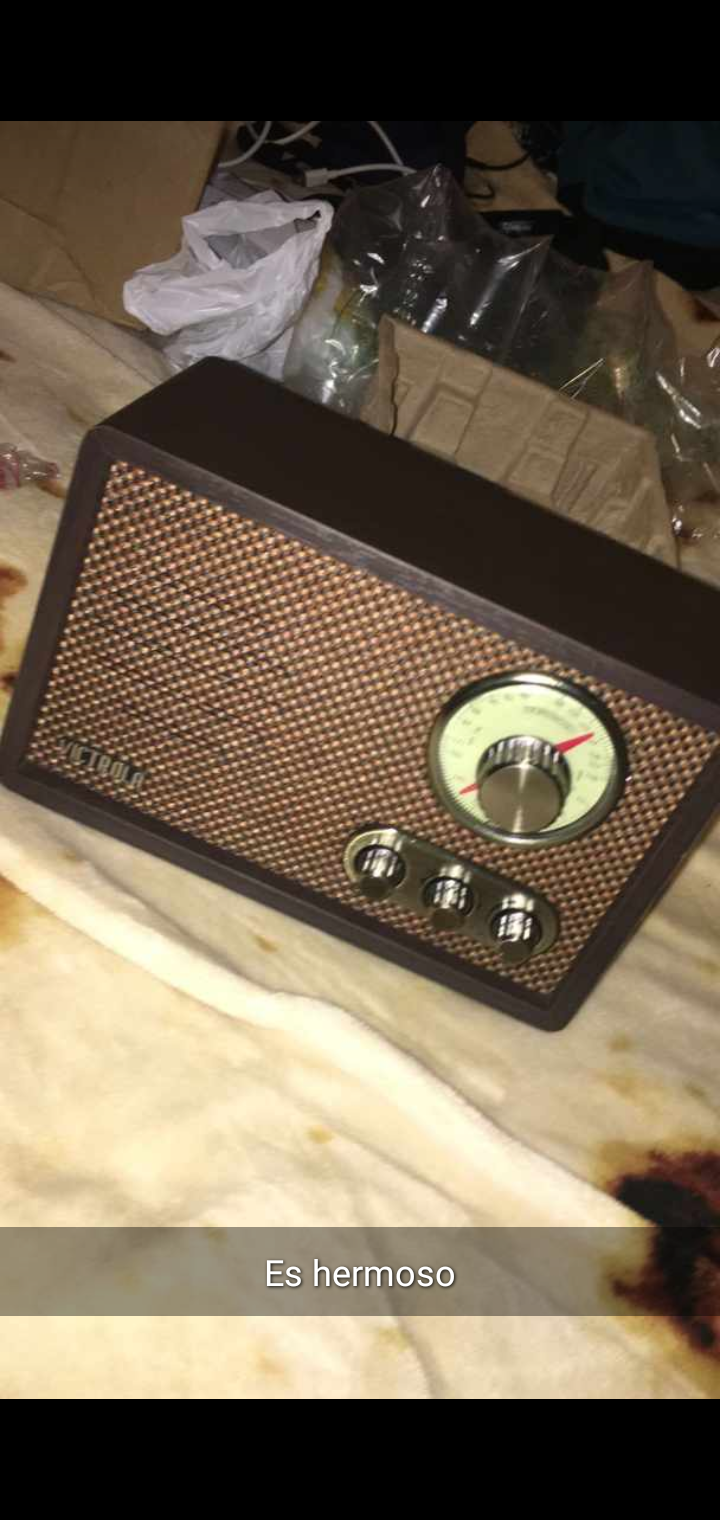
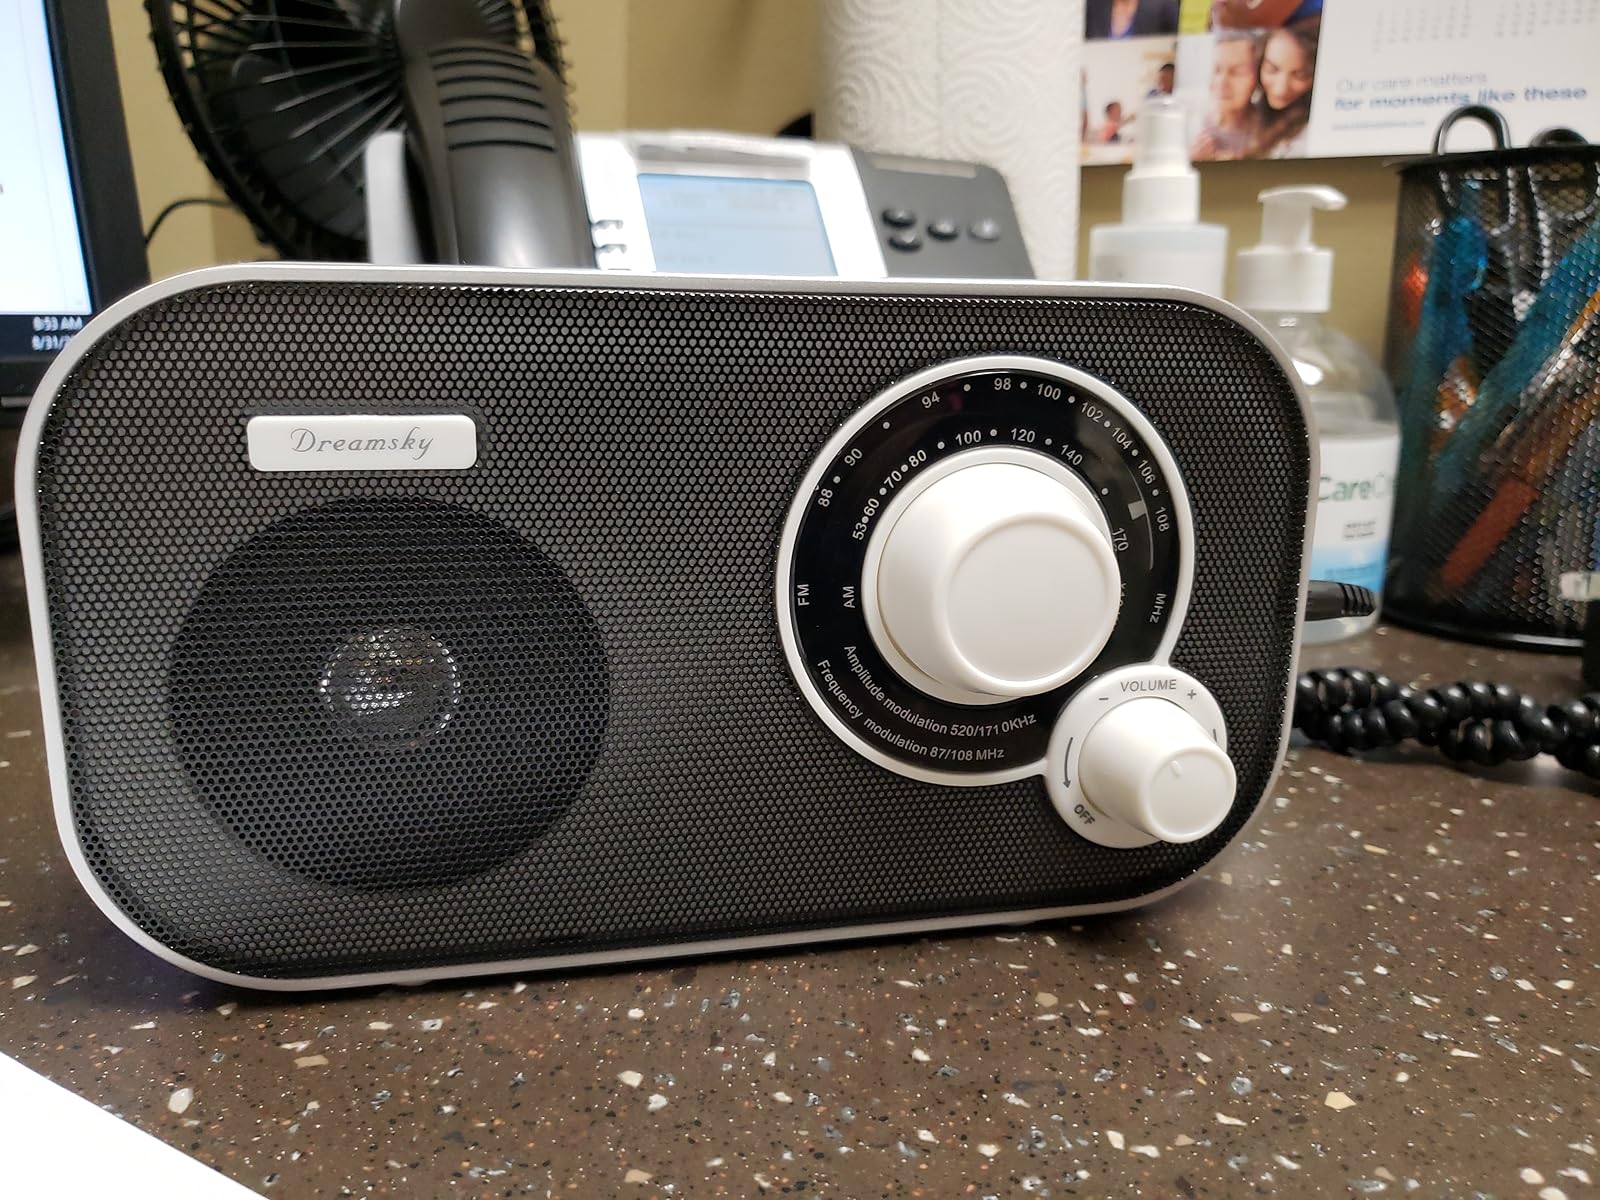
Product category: radio
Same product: no